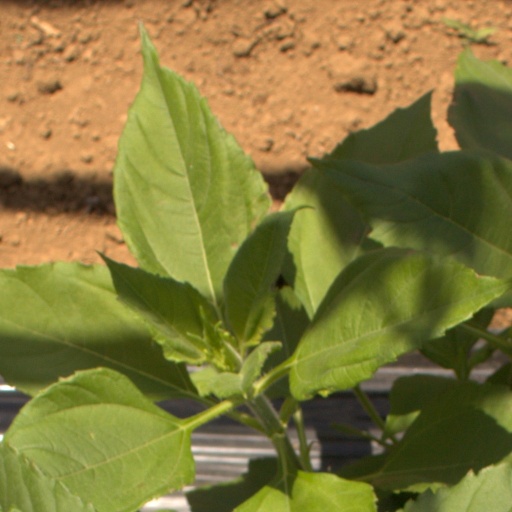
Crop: Jerusalem artichoke